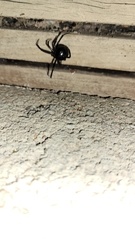
Species: Lactrodectus_hesperus